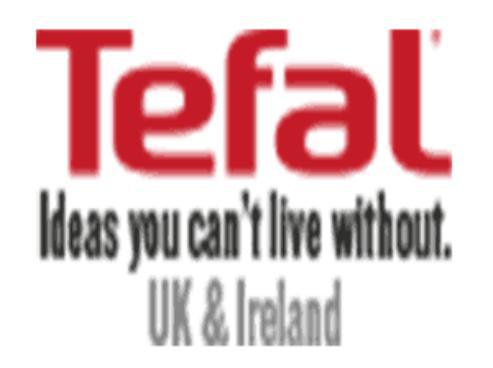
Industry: Necessities